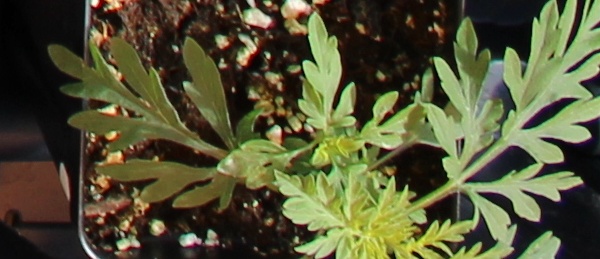
Label: Ragweed